Baldin Collection

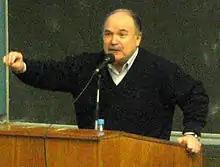
Nikolai Gubenko in 2005

After Germany's defeat, Brandenburg and specifically the area around Karnzow Castle was occupied by the Red Army. On 29 May 1945 soldiers and officers of the 38th Field Engineers' Brigade billeted at the Castle began looting it. Victor Baldin, an Army captain and combat engineer, found opened boxes in the cellar, saw documents trampled on the floor, and observed soldiers lighting their way by using burning papers. Baldin, an art restorer before the war, recognized these as drawings by the great masters. Baldin intervened and sealed the cellar. Scrutinizing the treasures lying about, he found works by Corot, Delacroix, Degas, Dürer, Van Dyke, Van Gogh, Goya, Manet, Raphael, Rembrandt, Rodin, Rubens, Toulouse-Lautrec, and Titian.